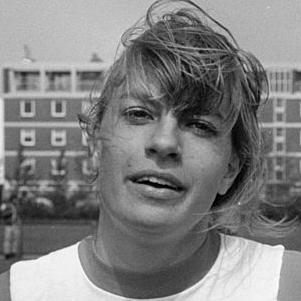
Age: 23